Negiho

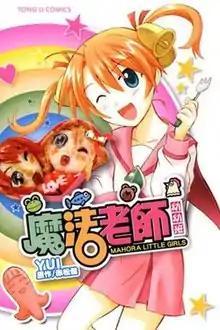
Manga cover of Negiho.

also known as "Mahora Little Girls", is a one volume spin-off manga from Negima, created by Ken Akamatsu and made into a manga by Yui. The manga originally ran in the magazine Bessatsu Shōnen Magazine from September 2010 to November 2011. The name Negiho or "Negiho (Ito) Bun" derives its name from the word "negi" the Japanese word for spring (green) onion.